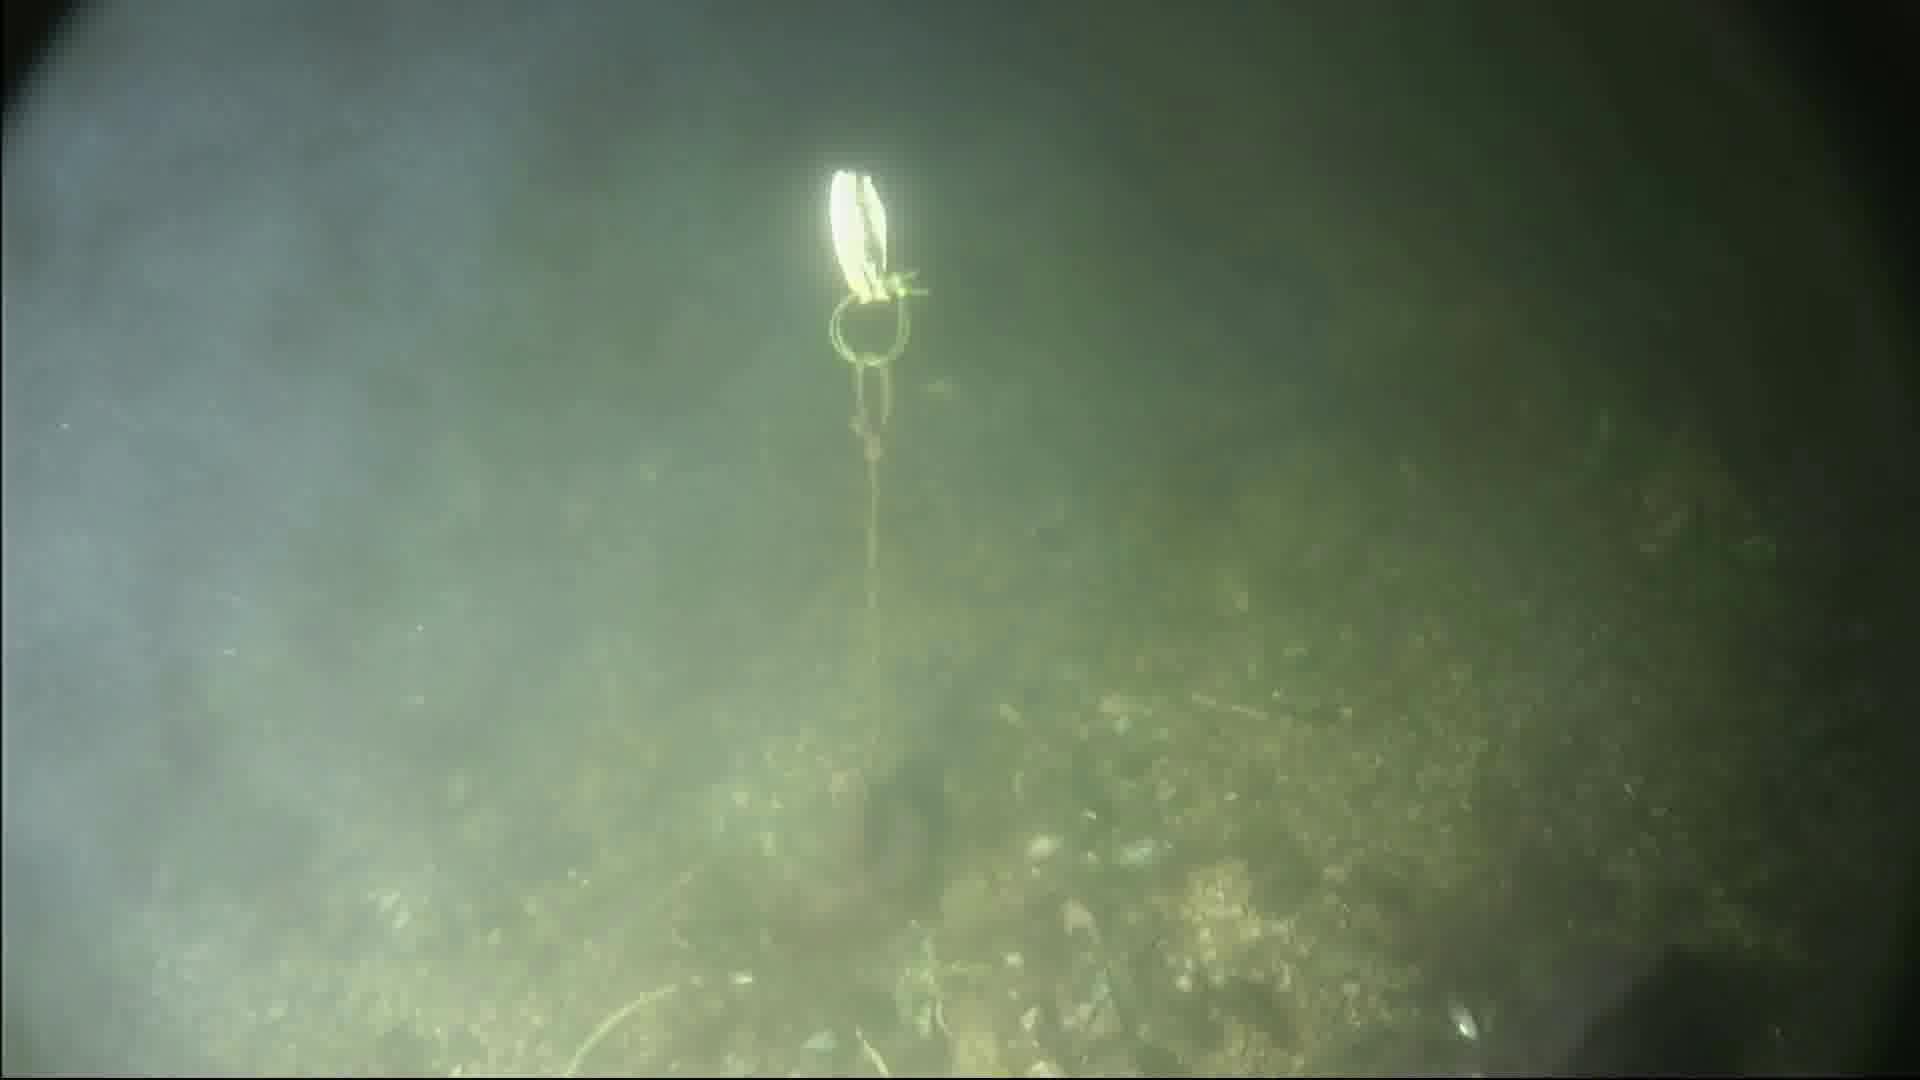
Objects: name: fish
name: crab